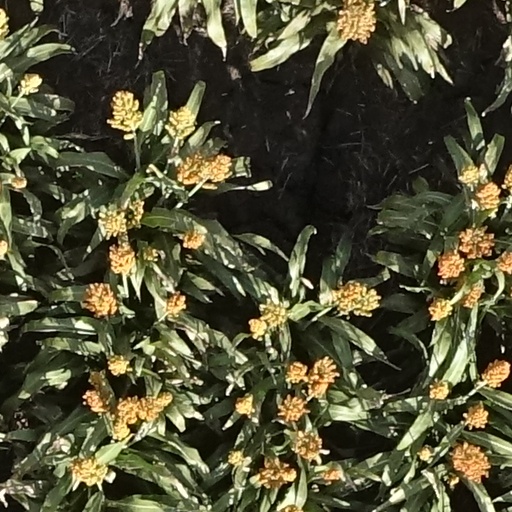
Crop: sorghum